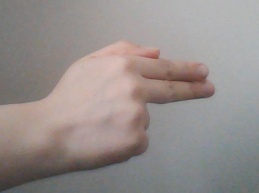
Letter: ghain